Man

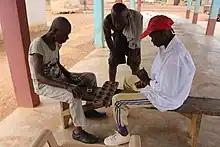
Two men playing a board game

Male sexuality and attraction varies between individuals, and a man's sexual behavior can be affected by many factors, including evolved predispositions, personality, upbringing, and culture. While most men are heterosexual, significant minorities are homosexual or bisexual.